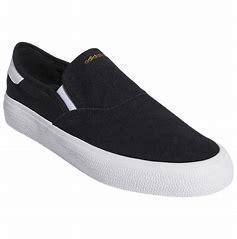
Brand: Adidas
Model: 3MC